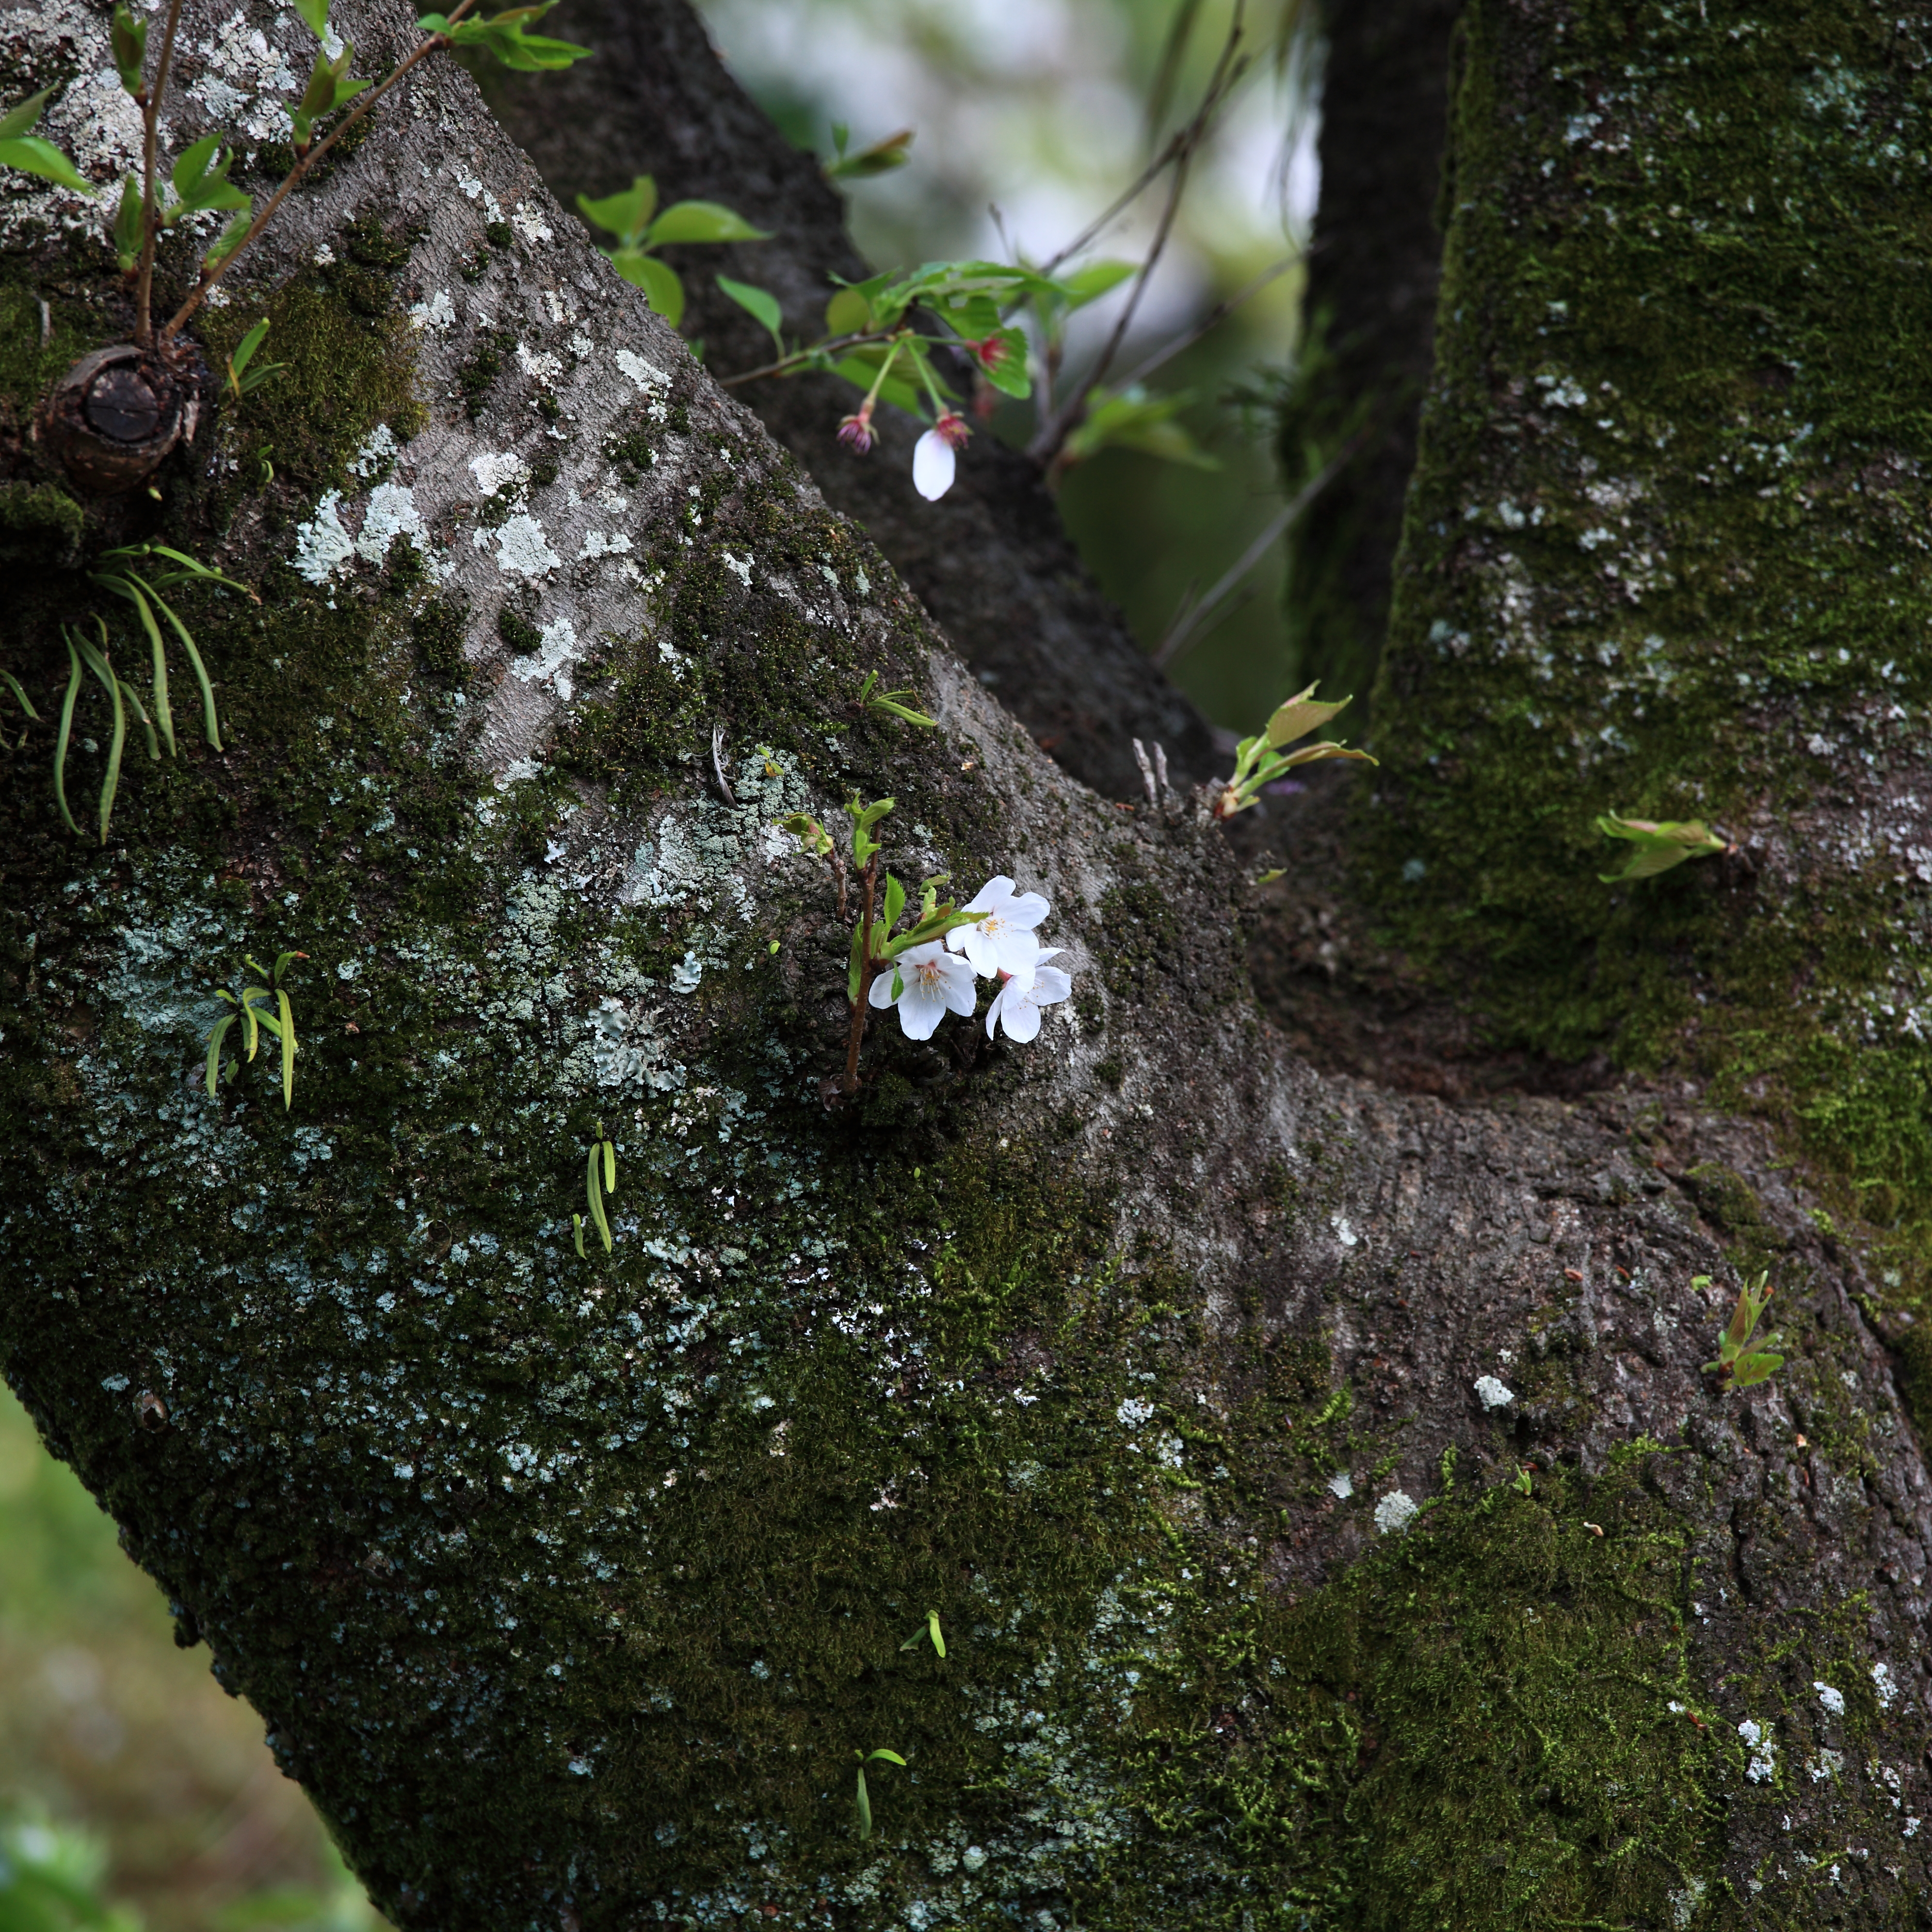
tree, water, nature, forest, rock, wilderness, branch, blossom, plant, sunlight, leaf, flower, moss, wildlife, stream, green, high, jungle, autumn, botany, flora, cool image, rainforest, 5d, sakura, hires, woodland, habitat, markii, cherry, hi, res, resolution, natural environment, woody plant